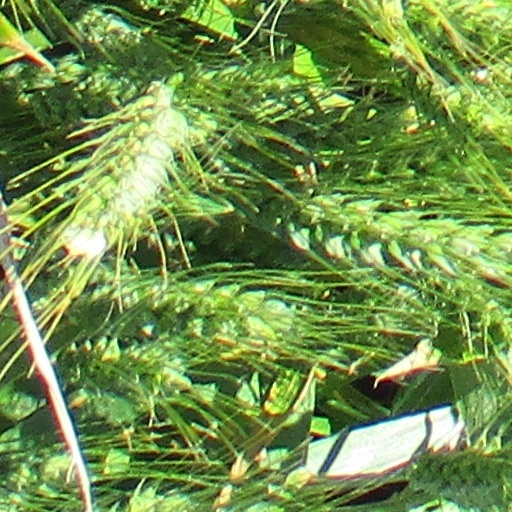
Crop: wheat